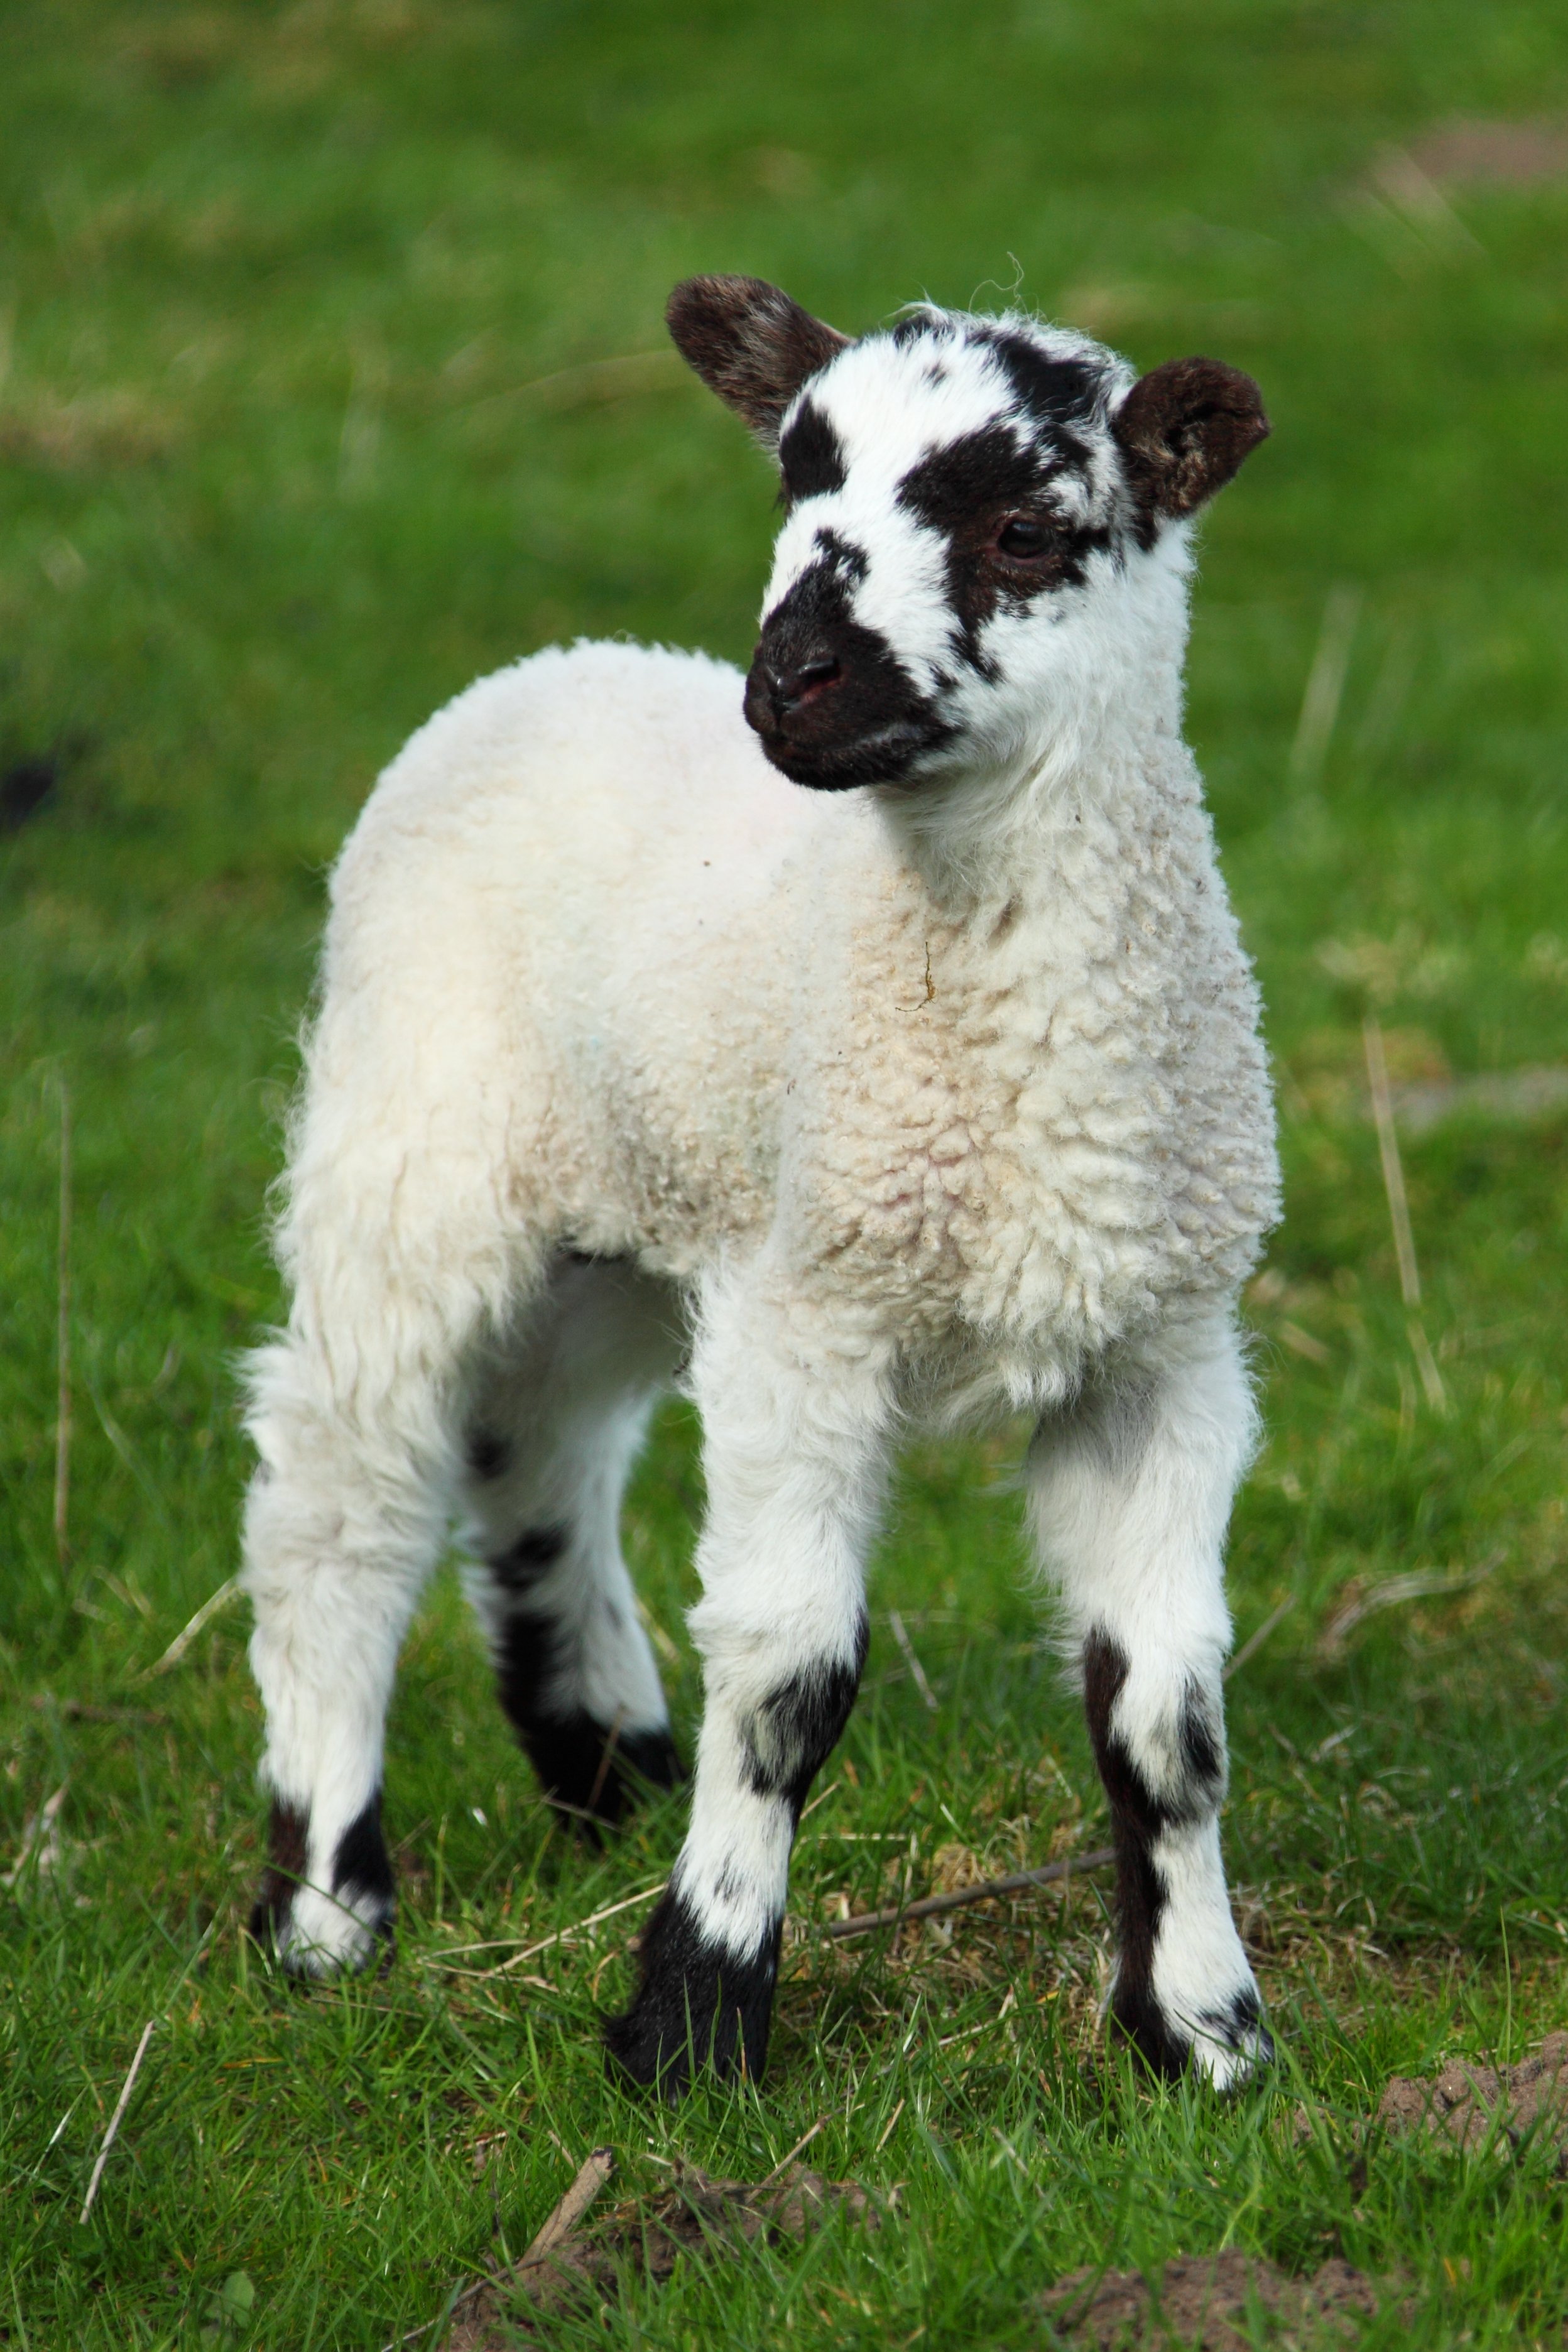
grass, white, field, animal, cute, young, spring, pasture, grazing, sheep, mammal, baby, lamb, goats, vertebrate, new, sheeps